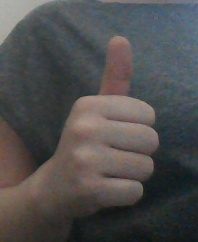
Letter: aleff